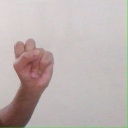
अक्षर: स